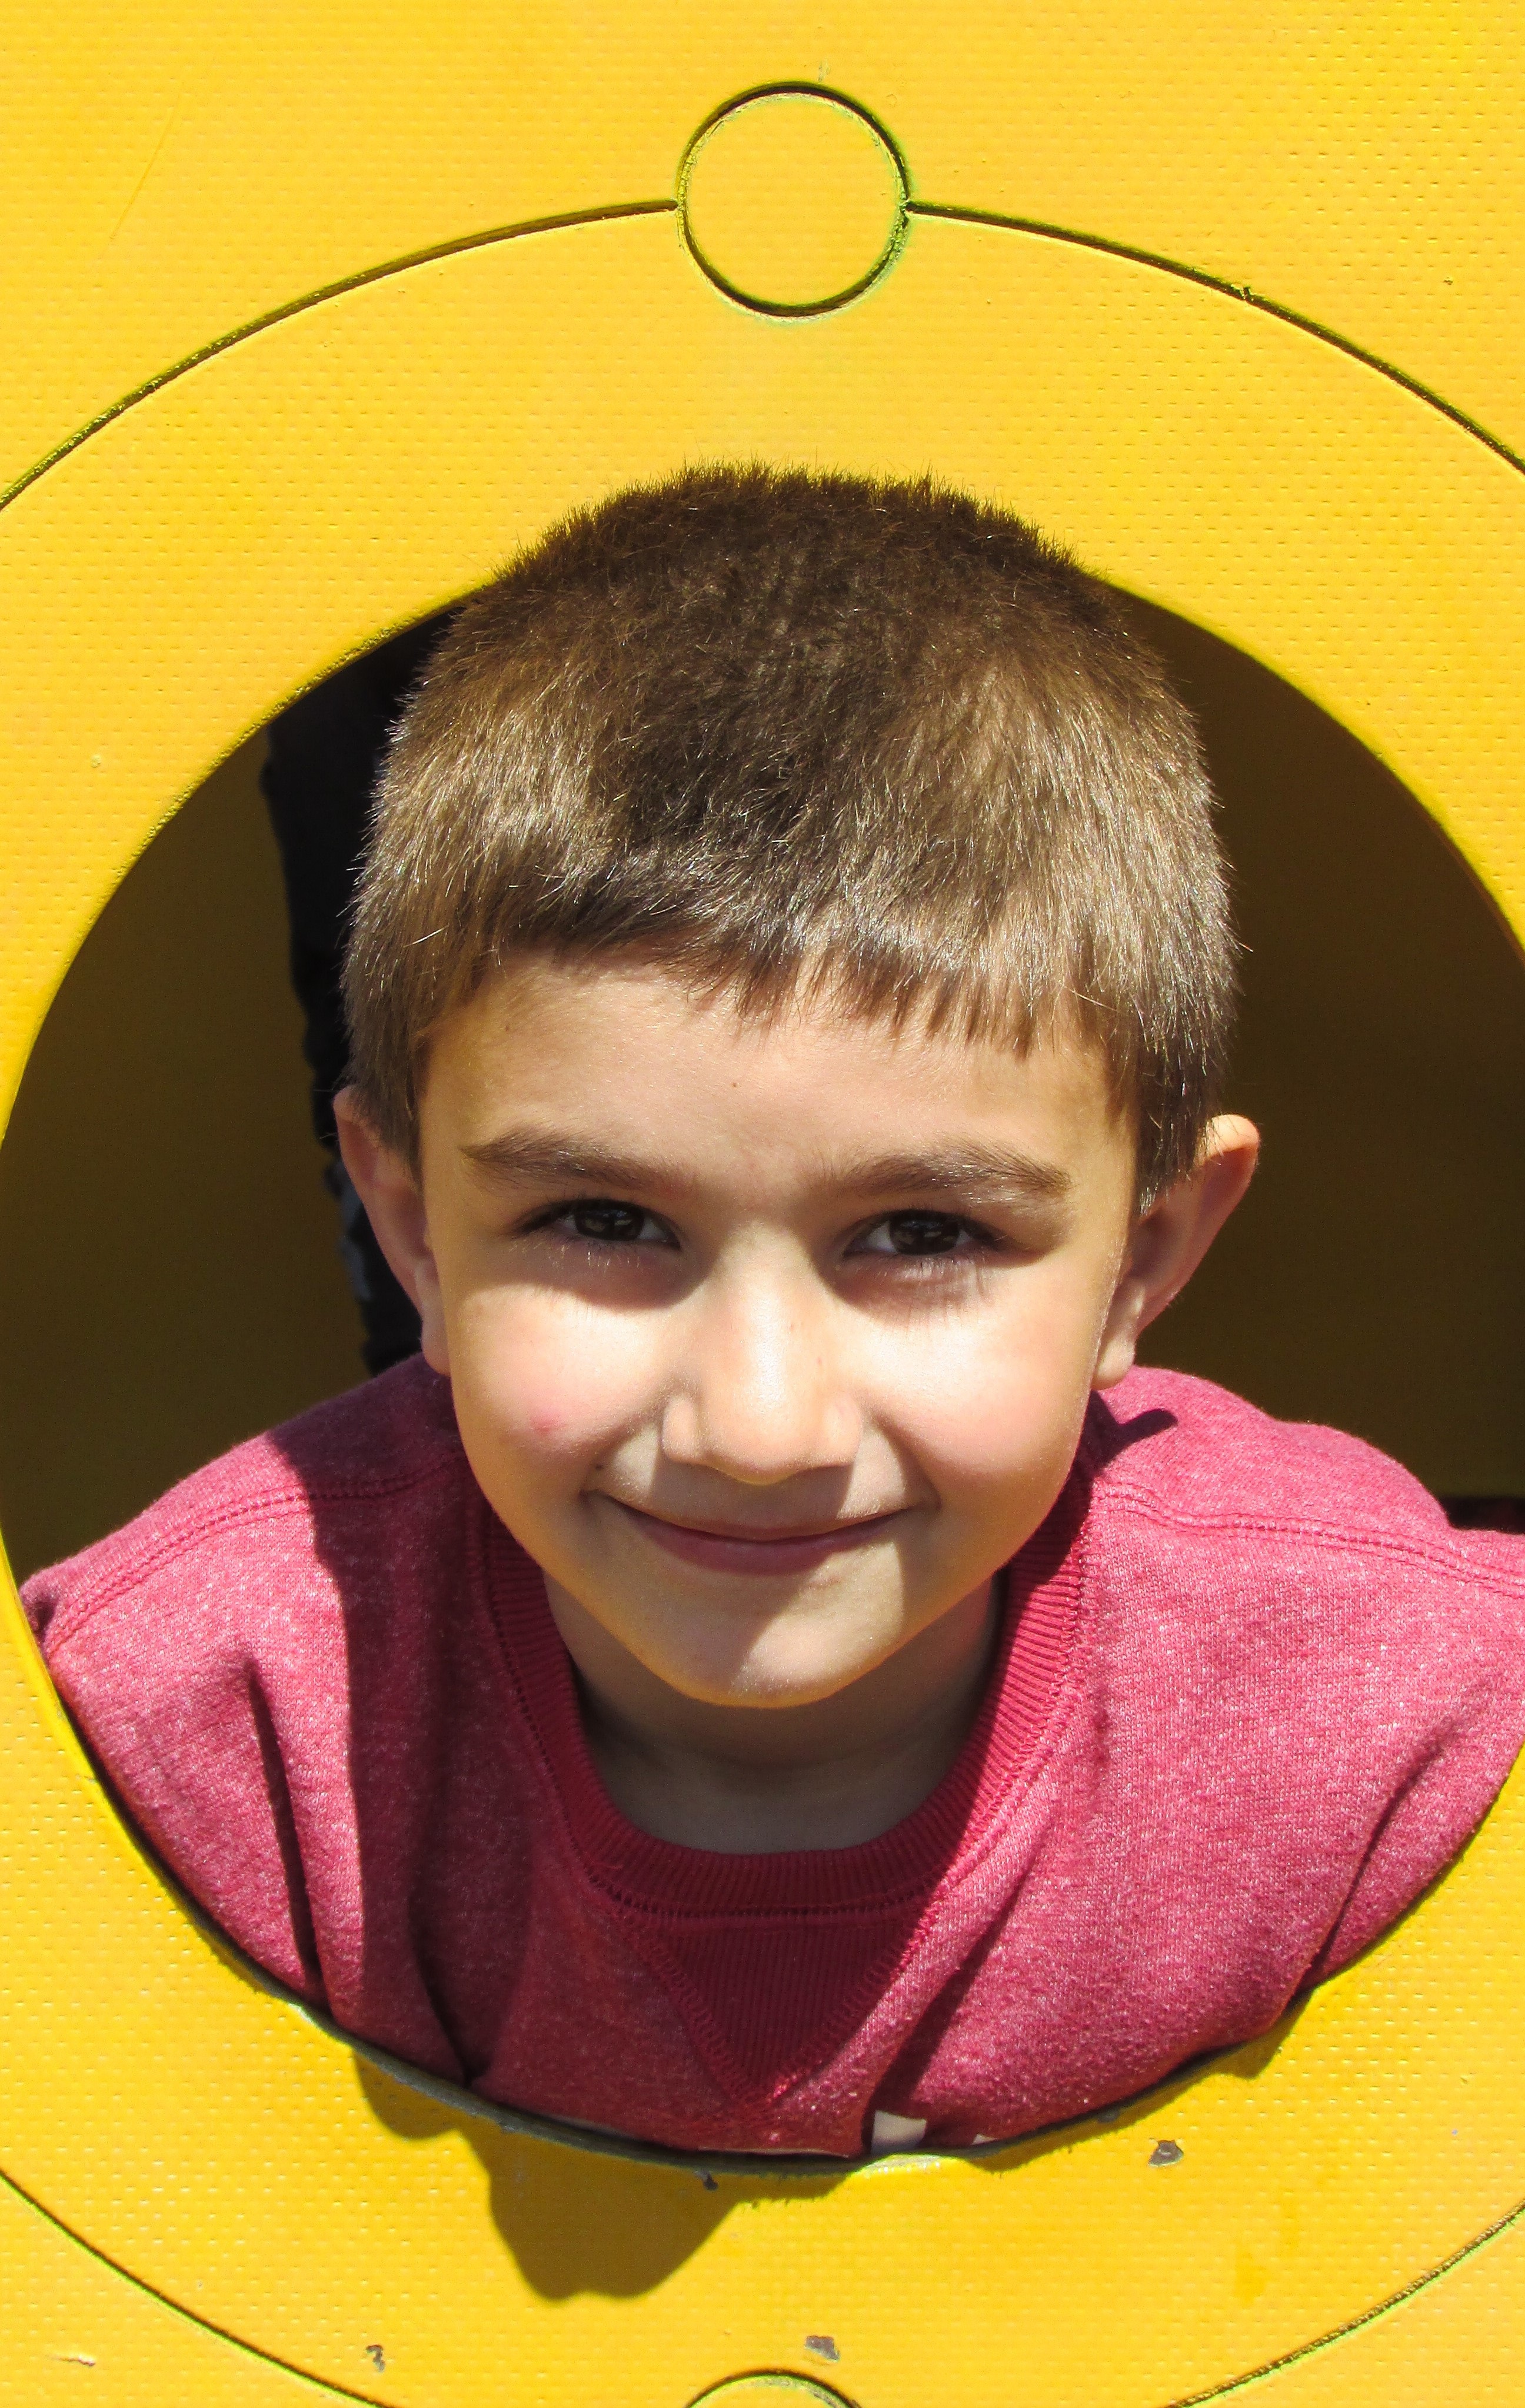
person, people, photography, boy, kid, male, portrait, child, playing, yellow, facial expression, childhood, hairstyle, smile, face, nose, happy, toddler, head, organ, laughter, emotion